William Ewart Gladstone

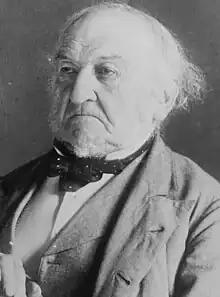
Gladstone in old age

Gladstone supported the London dockers in their strike of 1889. After their victory he gave a speech at Hawarden on 23 September in which he said: "In the common interests of humanity, this remarkable strike and the results of this strike, which have tended somewhat to strengthen the condition of labour in the face of capital, is the record of what we ought to regard as satisfactory, as a real social advance [that] tends to a fair principle of division of the fruits of industry". This speech has been described by Eugenio Biagini as having "no parallel in the rest of Europe except in the rhetoric of the toughest socialist leaders". Visitors at Hawarden in October were "shocked...by some rather wild language on the Dock labourers question". Gladstone was impressed with workers unconnected with the dockers' dispute who "intended to make common cause" in the interests of justice.